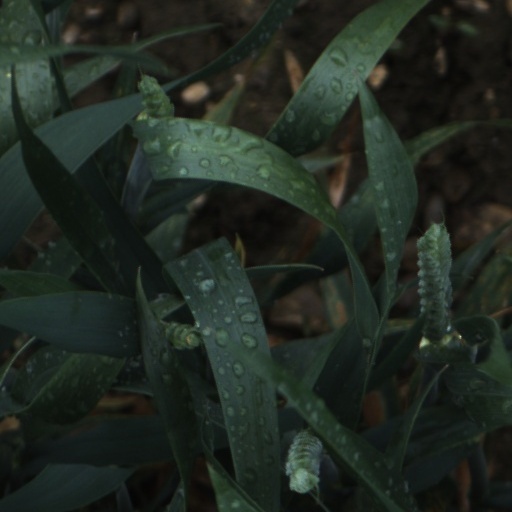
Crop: wheat